Lapel pin

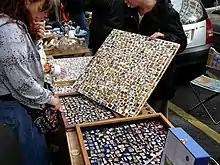
A lapel pin vendor in Paris

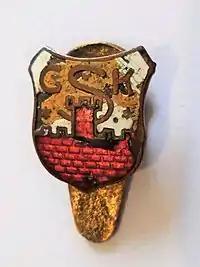
An old enamel pin of the ČŠK Football Club from 1920 (Čakovec, Croatia)

Lapel pins are frequently used as symbols of achievement and belonging in different organizations. Lapel pins from the organization are often collected by members and non-members alike.